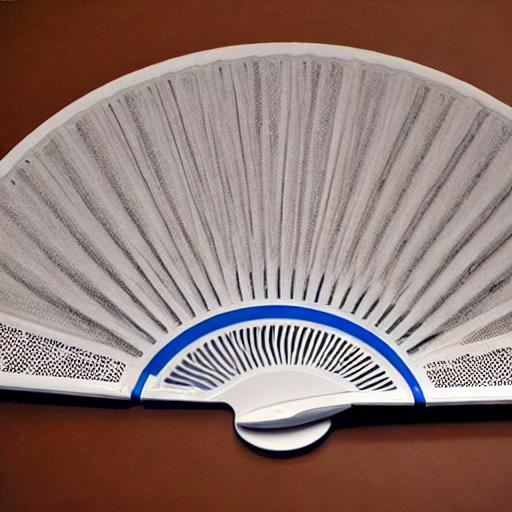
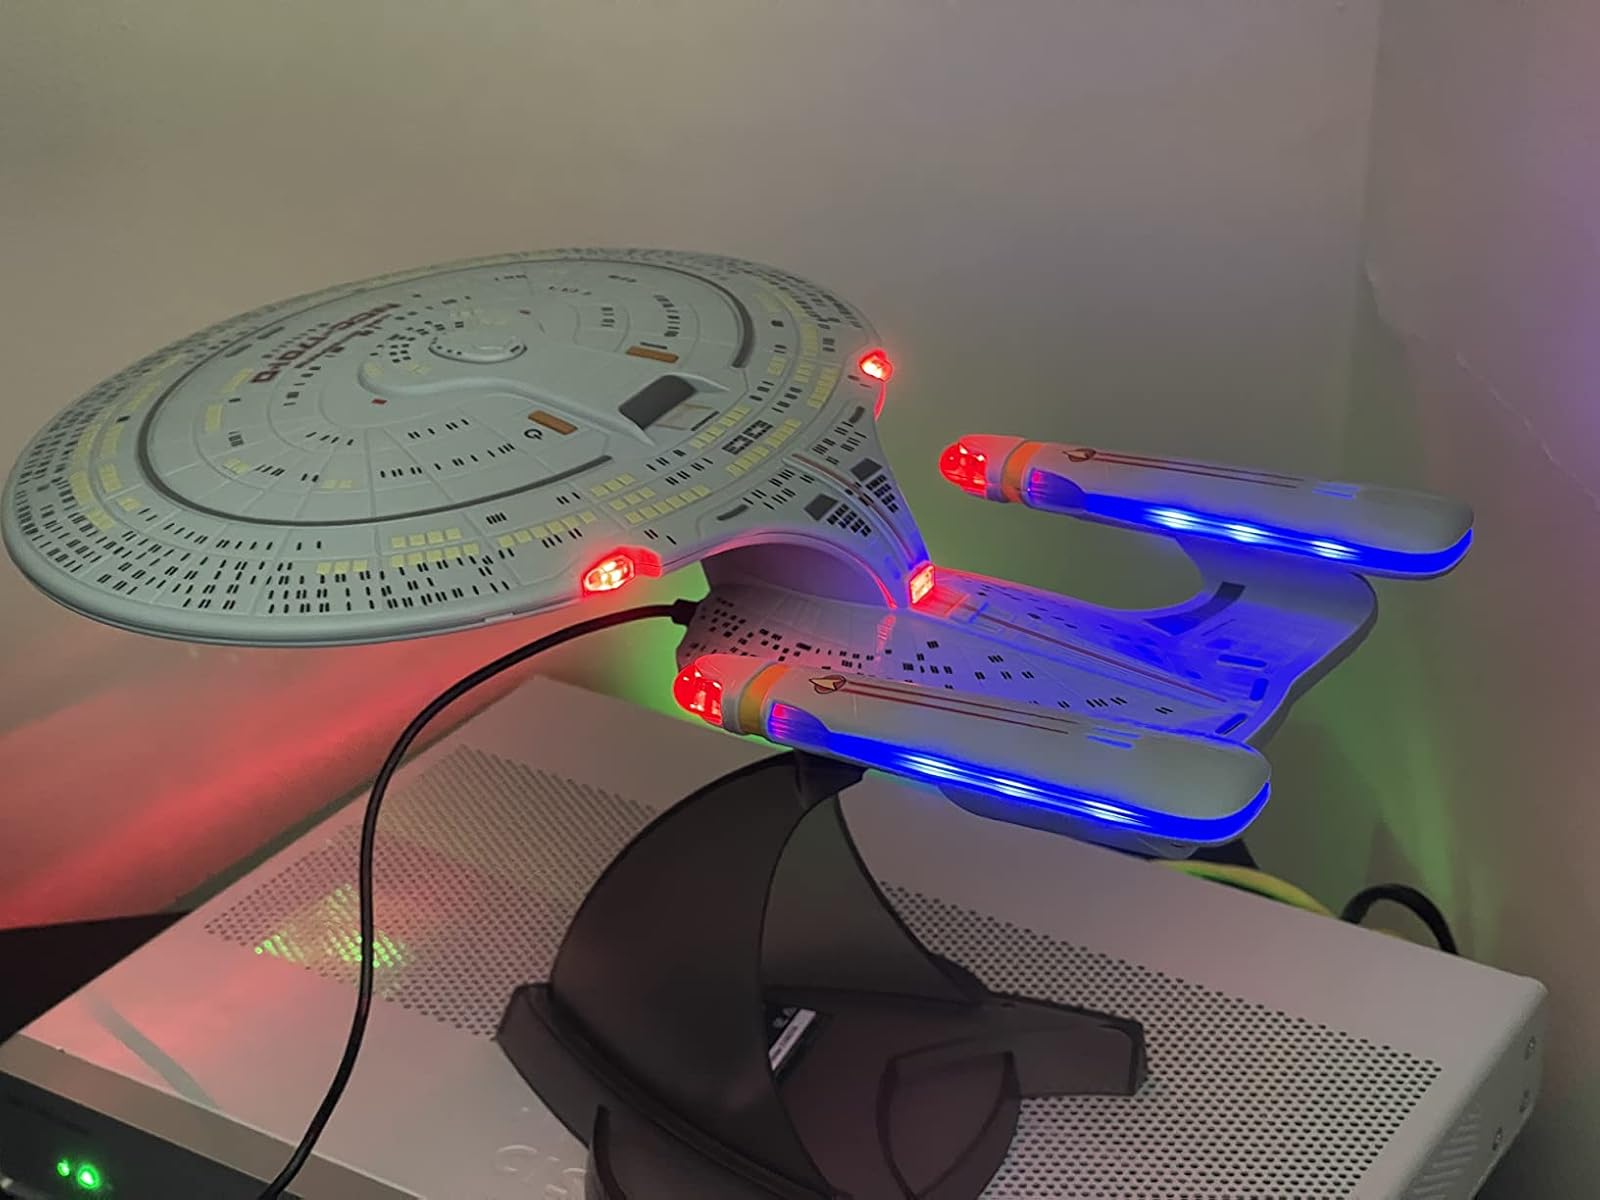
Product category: fan
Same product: no